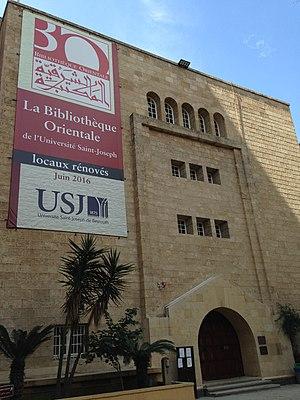
La Bibliothèque orientale de l'Université Saint-Joseph à Beyrouth.